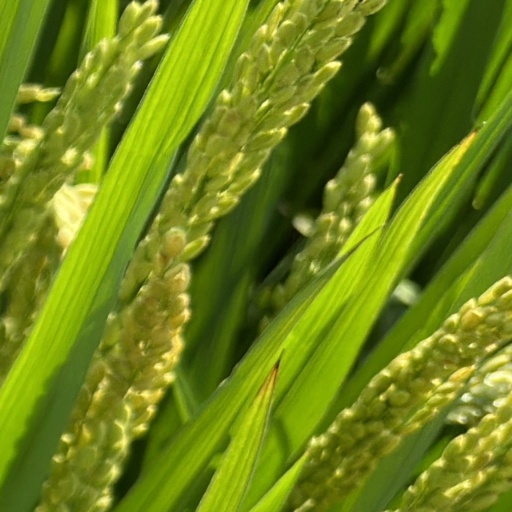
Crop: rice